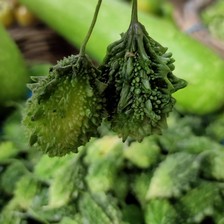
Label: others